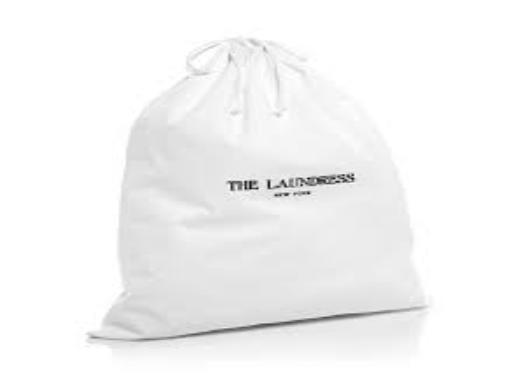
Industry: Necessities